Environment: real
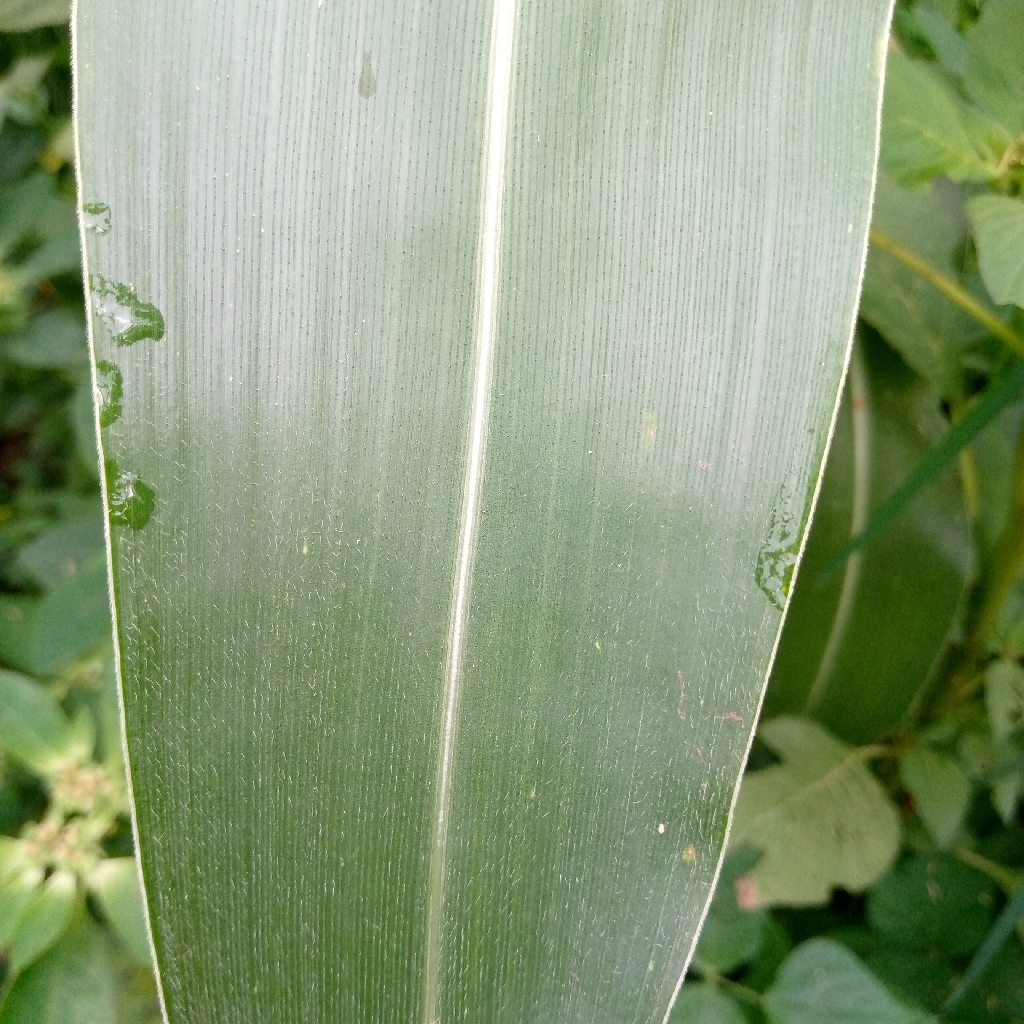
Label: healthy